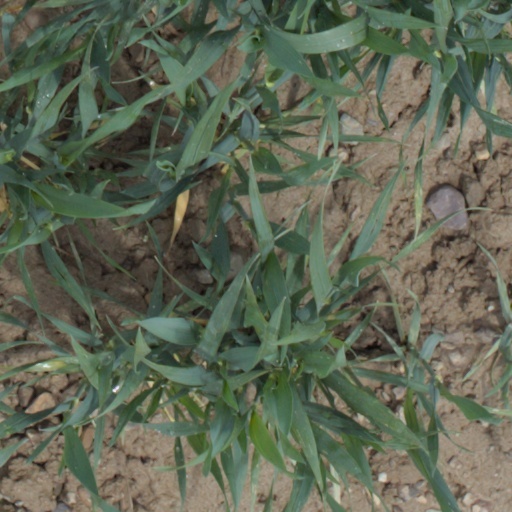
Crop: wheat